Ontario Highway 18

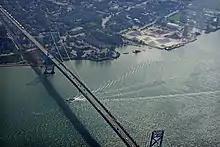
Until the E.C. Row Expressway was completed in the early 1980s, Highway18 followed Sandwich Street (pictured here passing beneath the Ambassador Bridge).

Highway18 was an route that travelled along or near the shoreline of the Detroit River and Lake Erie between Windsor and Leamington in Southwestern Ontario. In addition to its provincial designation, it also carried the Heritage Highway designation for its entire length, the African-Canadian Heritage Tour from Windsor south to Essex County Road10 (Middle Side Road), and the Great Sauk Trail between Windsor and Amherstburg. Today it is mostly known as Essex County Road20; it is four-lanes from Windsor to Amherstburg, and generally two lanes for the remainder of its routing.